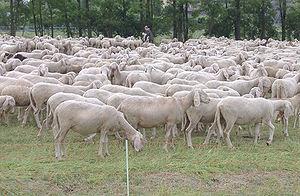
Le mouton, Ovis aries, est un animal domestique, mammifère herbivore ruminant appartenant au genre Ovis de la sous-famille des Caprinés, dans la grande famille des Bovidés. Comme tous les ruminants, les moutons sont des ongulés marchant sur deux doigts. Dans le langage courant, les moutons désignent un ensemble où la femelle est la brebis et le mâle le bélier, tandis que le jeune mâle est un agneau et la jeune femelle une agnelle.